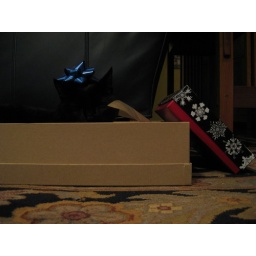
cat in the box 2